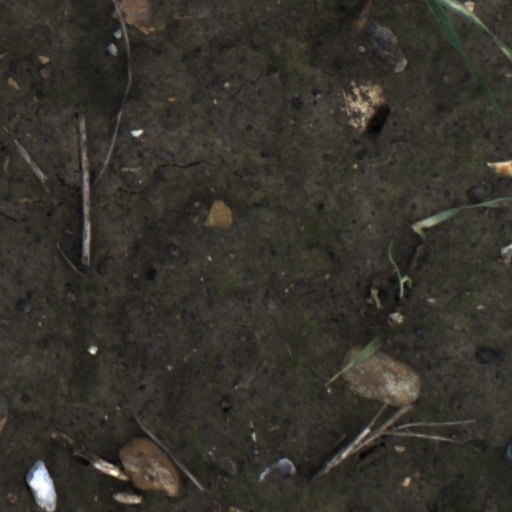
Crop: wheat